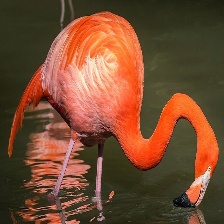
Species: AMERICAN FLAMINGO
Scientific name: PHOENICOPTERUS RUBER